Mary L. Washington

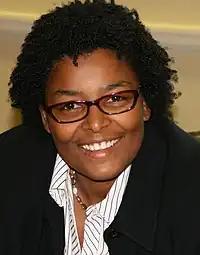
Washington in 2011

Washington was sworn into the Maryland House of Delegates on January 12, 2011. Upon her swearing in, she became the first openly lesbian African-American elected official in the state.